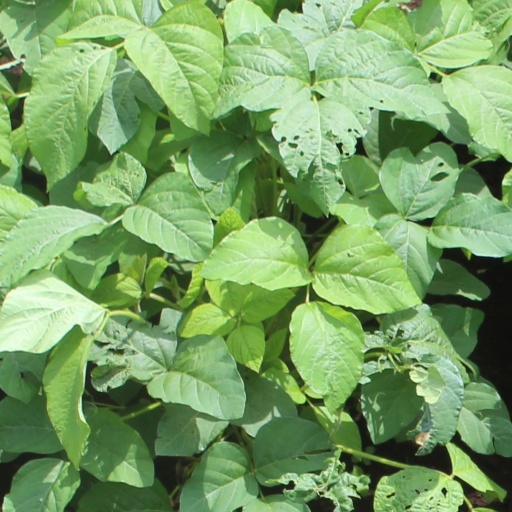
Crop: soybean